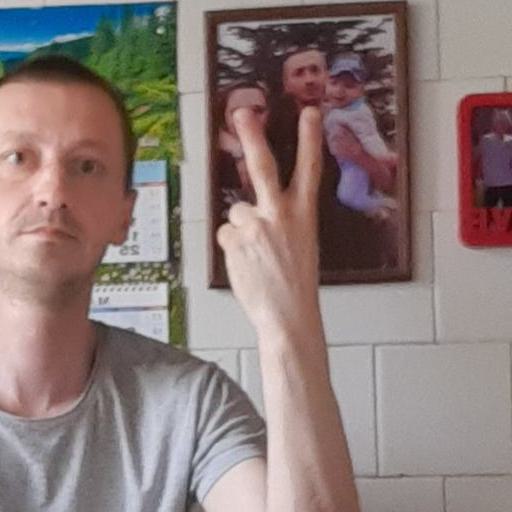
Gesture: peace_inverted